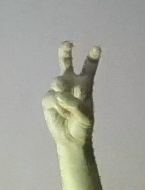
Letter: toot